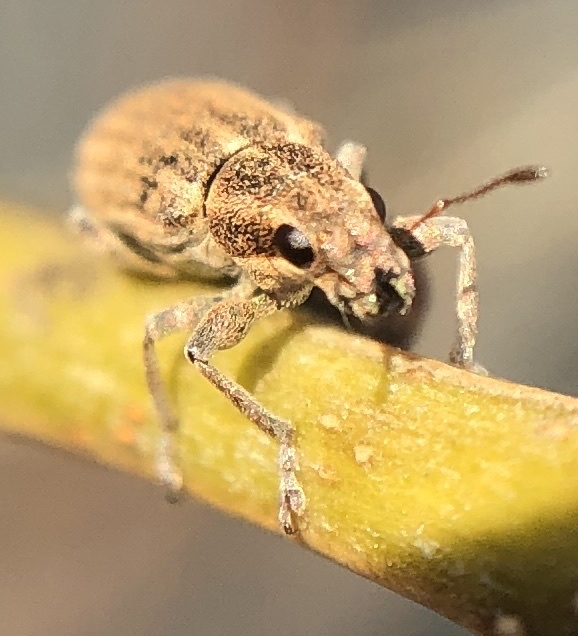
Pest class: pea_leaf_weevil